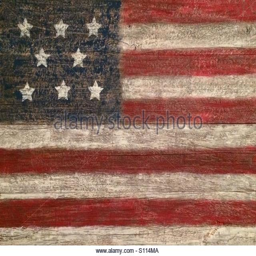
interpretation of the flag painted on pallet wood